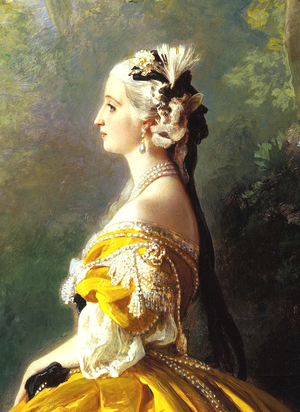
L'impératrice Eugénie à la Marie-Antoinette.